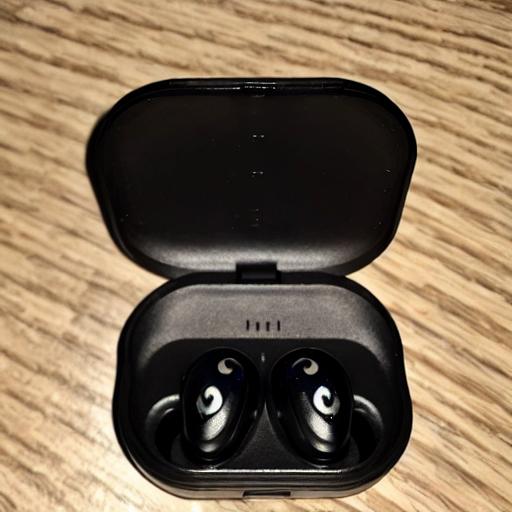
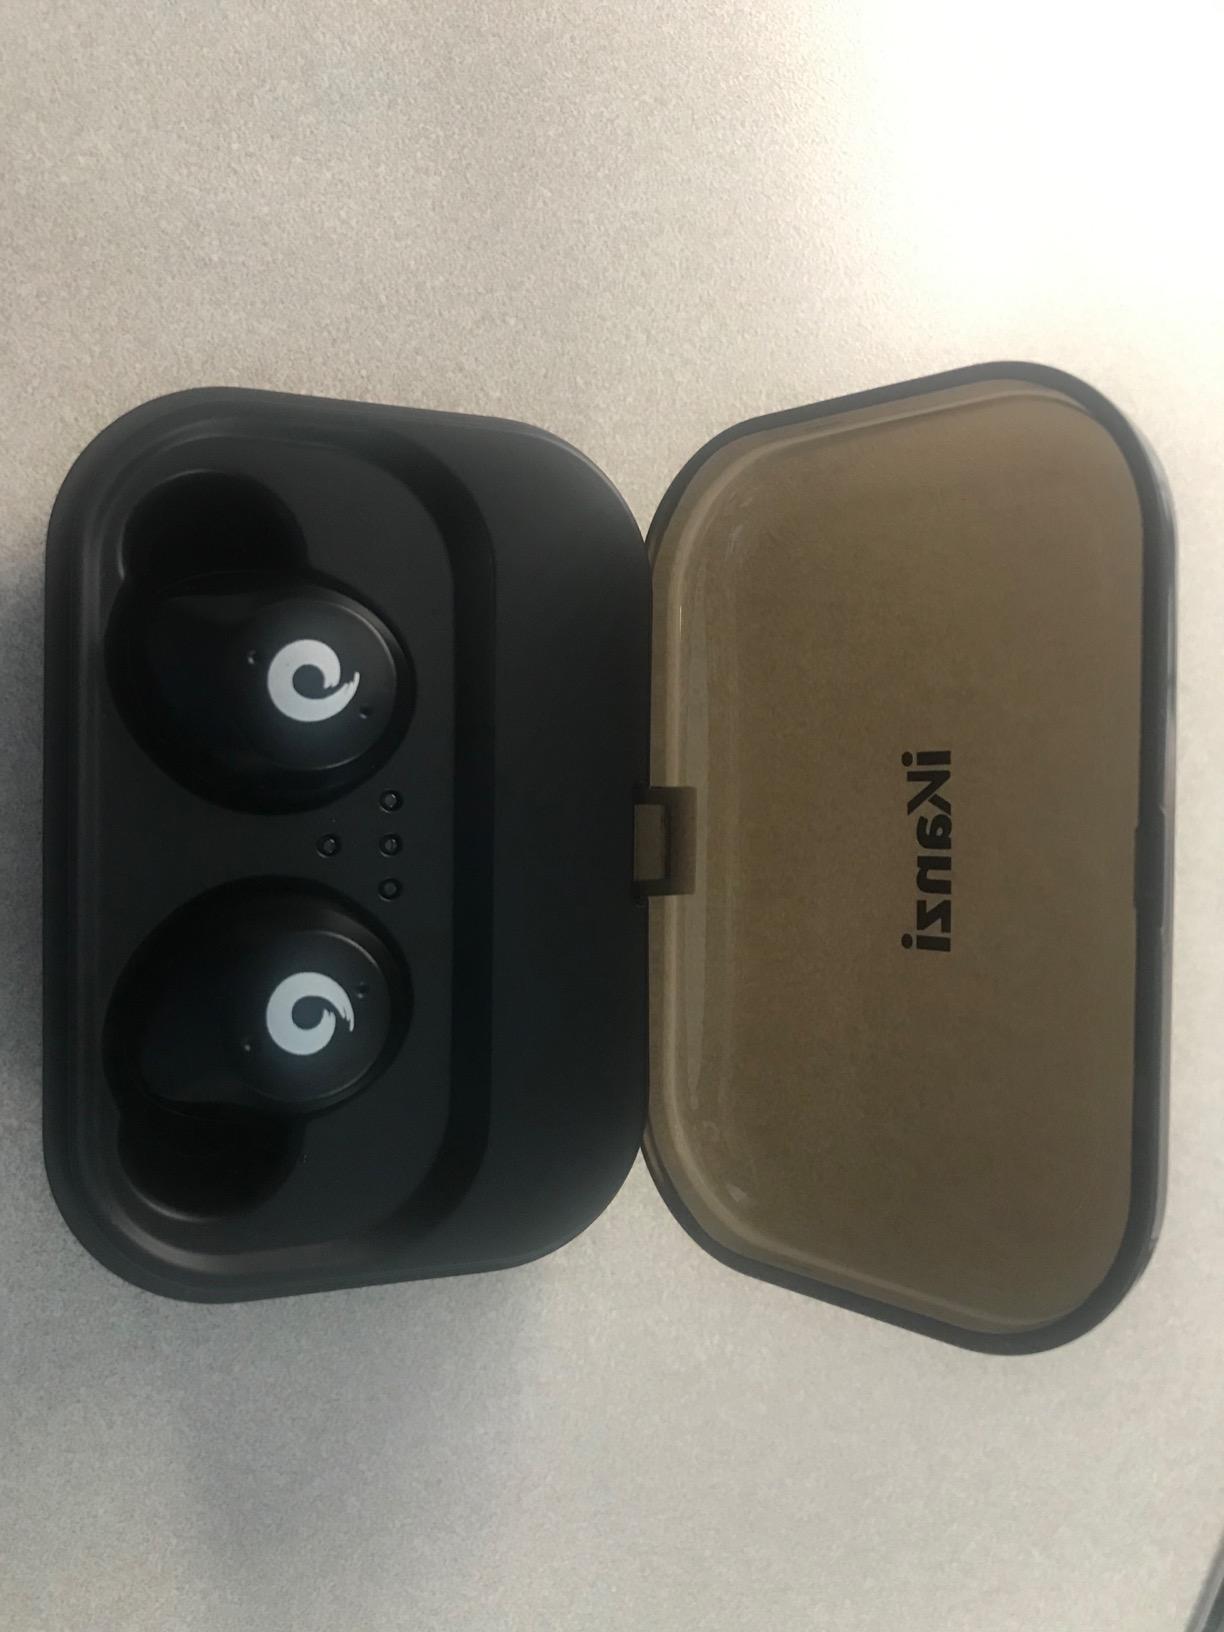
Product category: earbuds
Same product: no